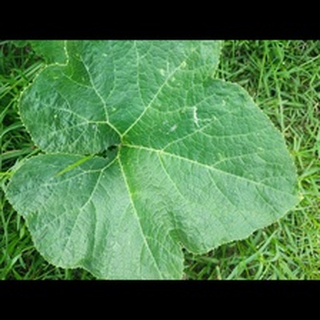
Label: healthy_pumpkin